Answer in natural language. How many Doorframes are visible in the scene? Choose between the following options: 1, 0, 4, 3 or 2
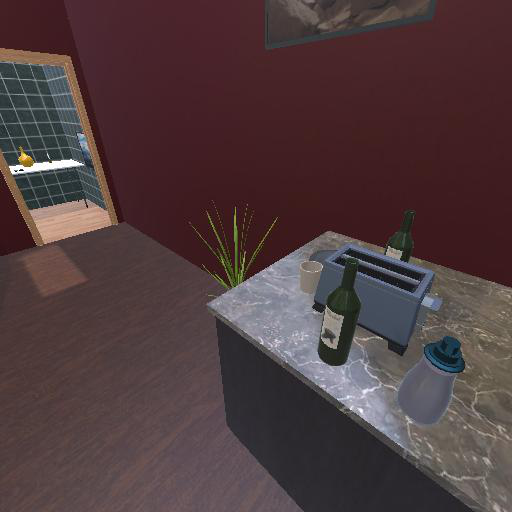
<answer>1</answer>